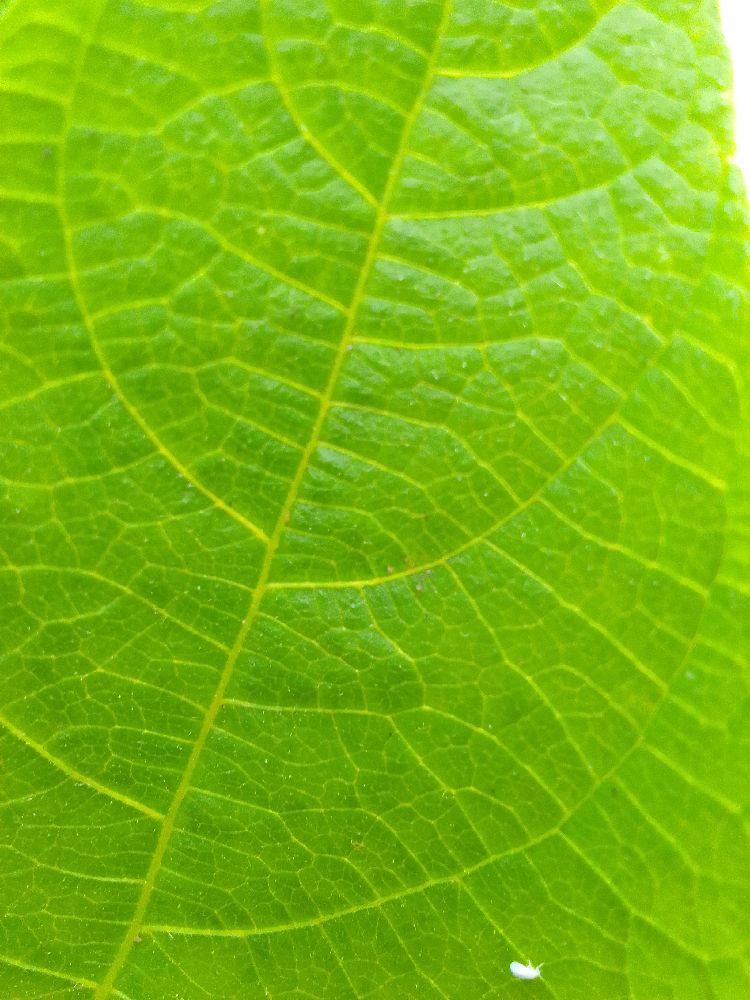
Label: healthy